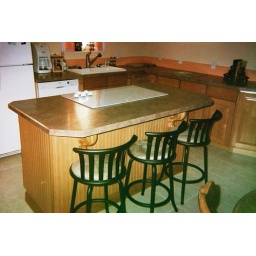
DURING - Totally new kitchen - Island with corbals and oven and cook top in cabinet